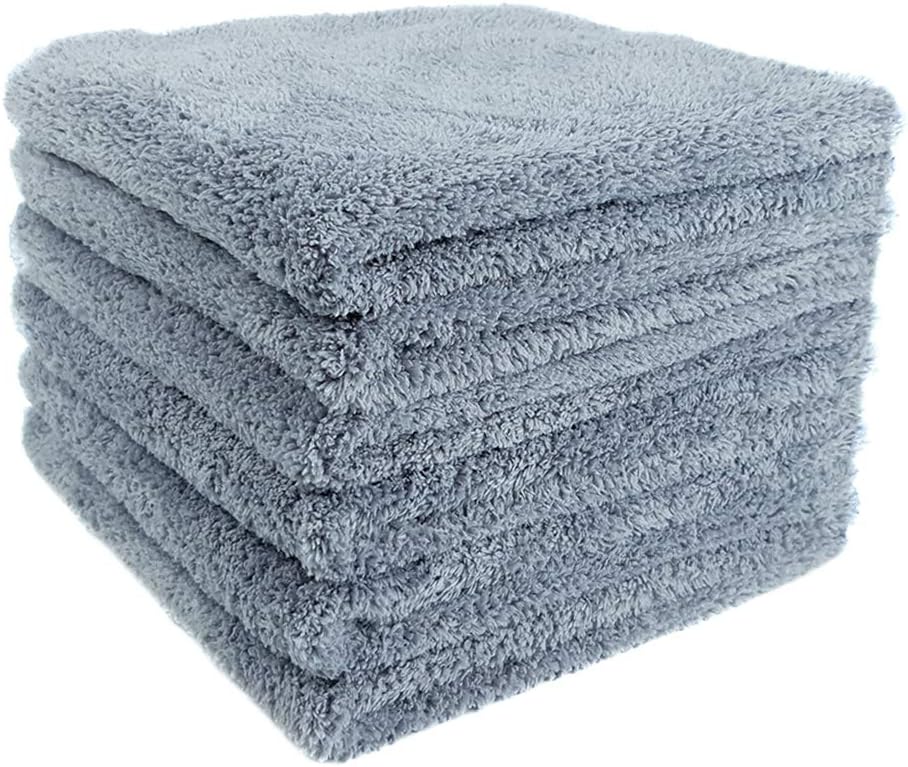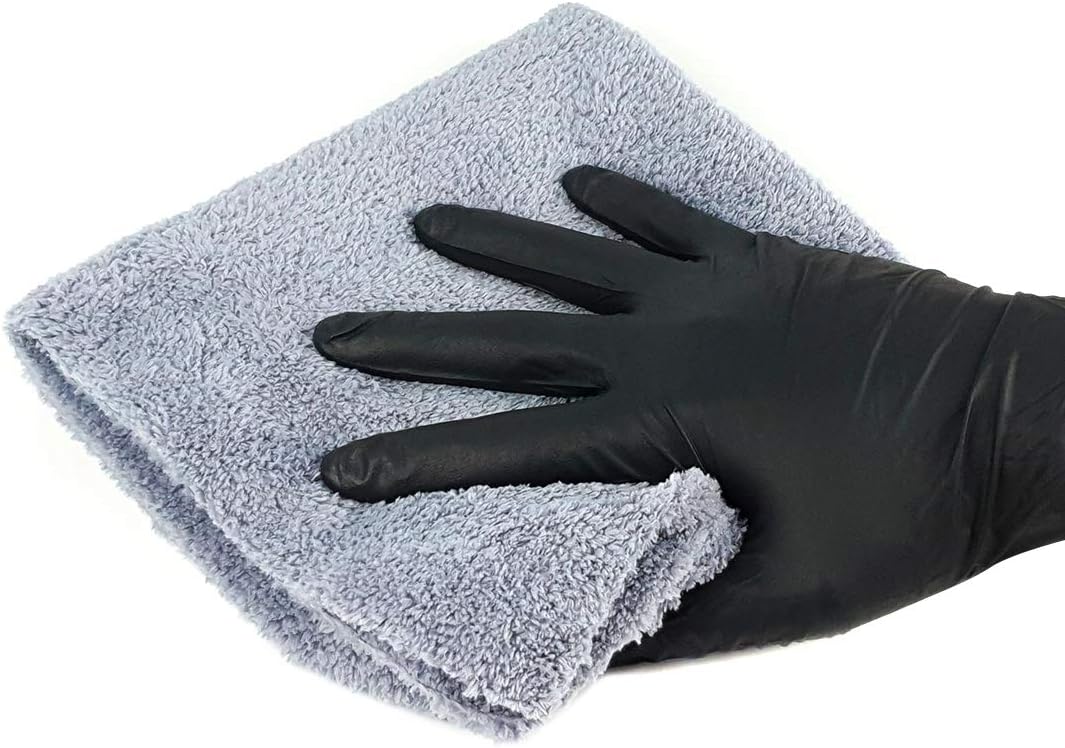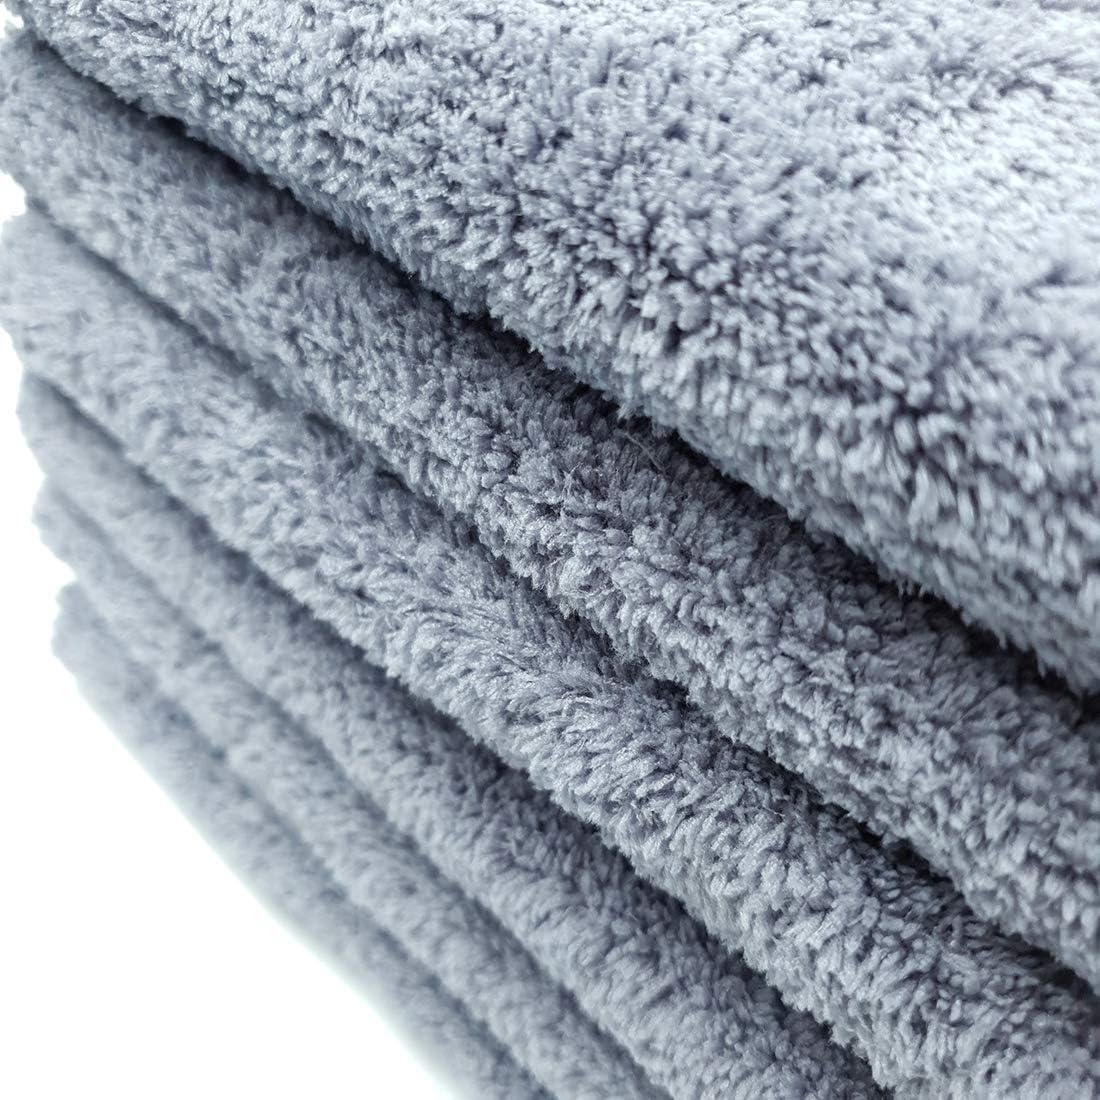
MFK Professional Grade Plush Microfiber Towel, Korean High Grade Microfiber, Sonic Cut Edges, 16X16 inch (6-Pack)
Category: Automotive
MFK Microfiber Products OEM/ODM Based on Korea
Features: Super soft plush microfiber | Sonic cut edges | High grade KOREAN Microfiber | No lint, streaks and scratches | KOREA's Microfiber Products Manufacturer(OEM/ODM) and Distributor